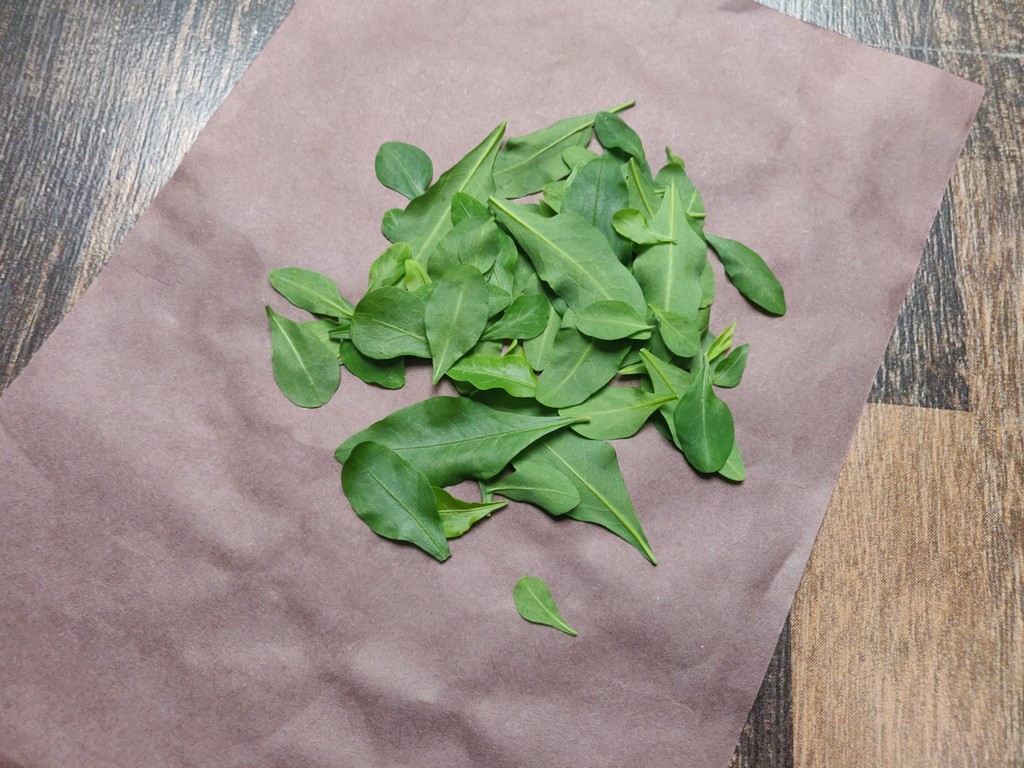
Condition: Healthy
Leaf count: multiple
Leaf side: unknown